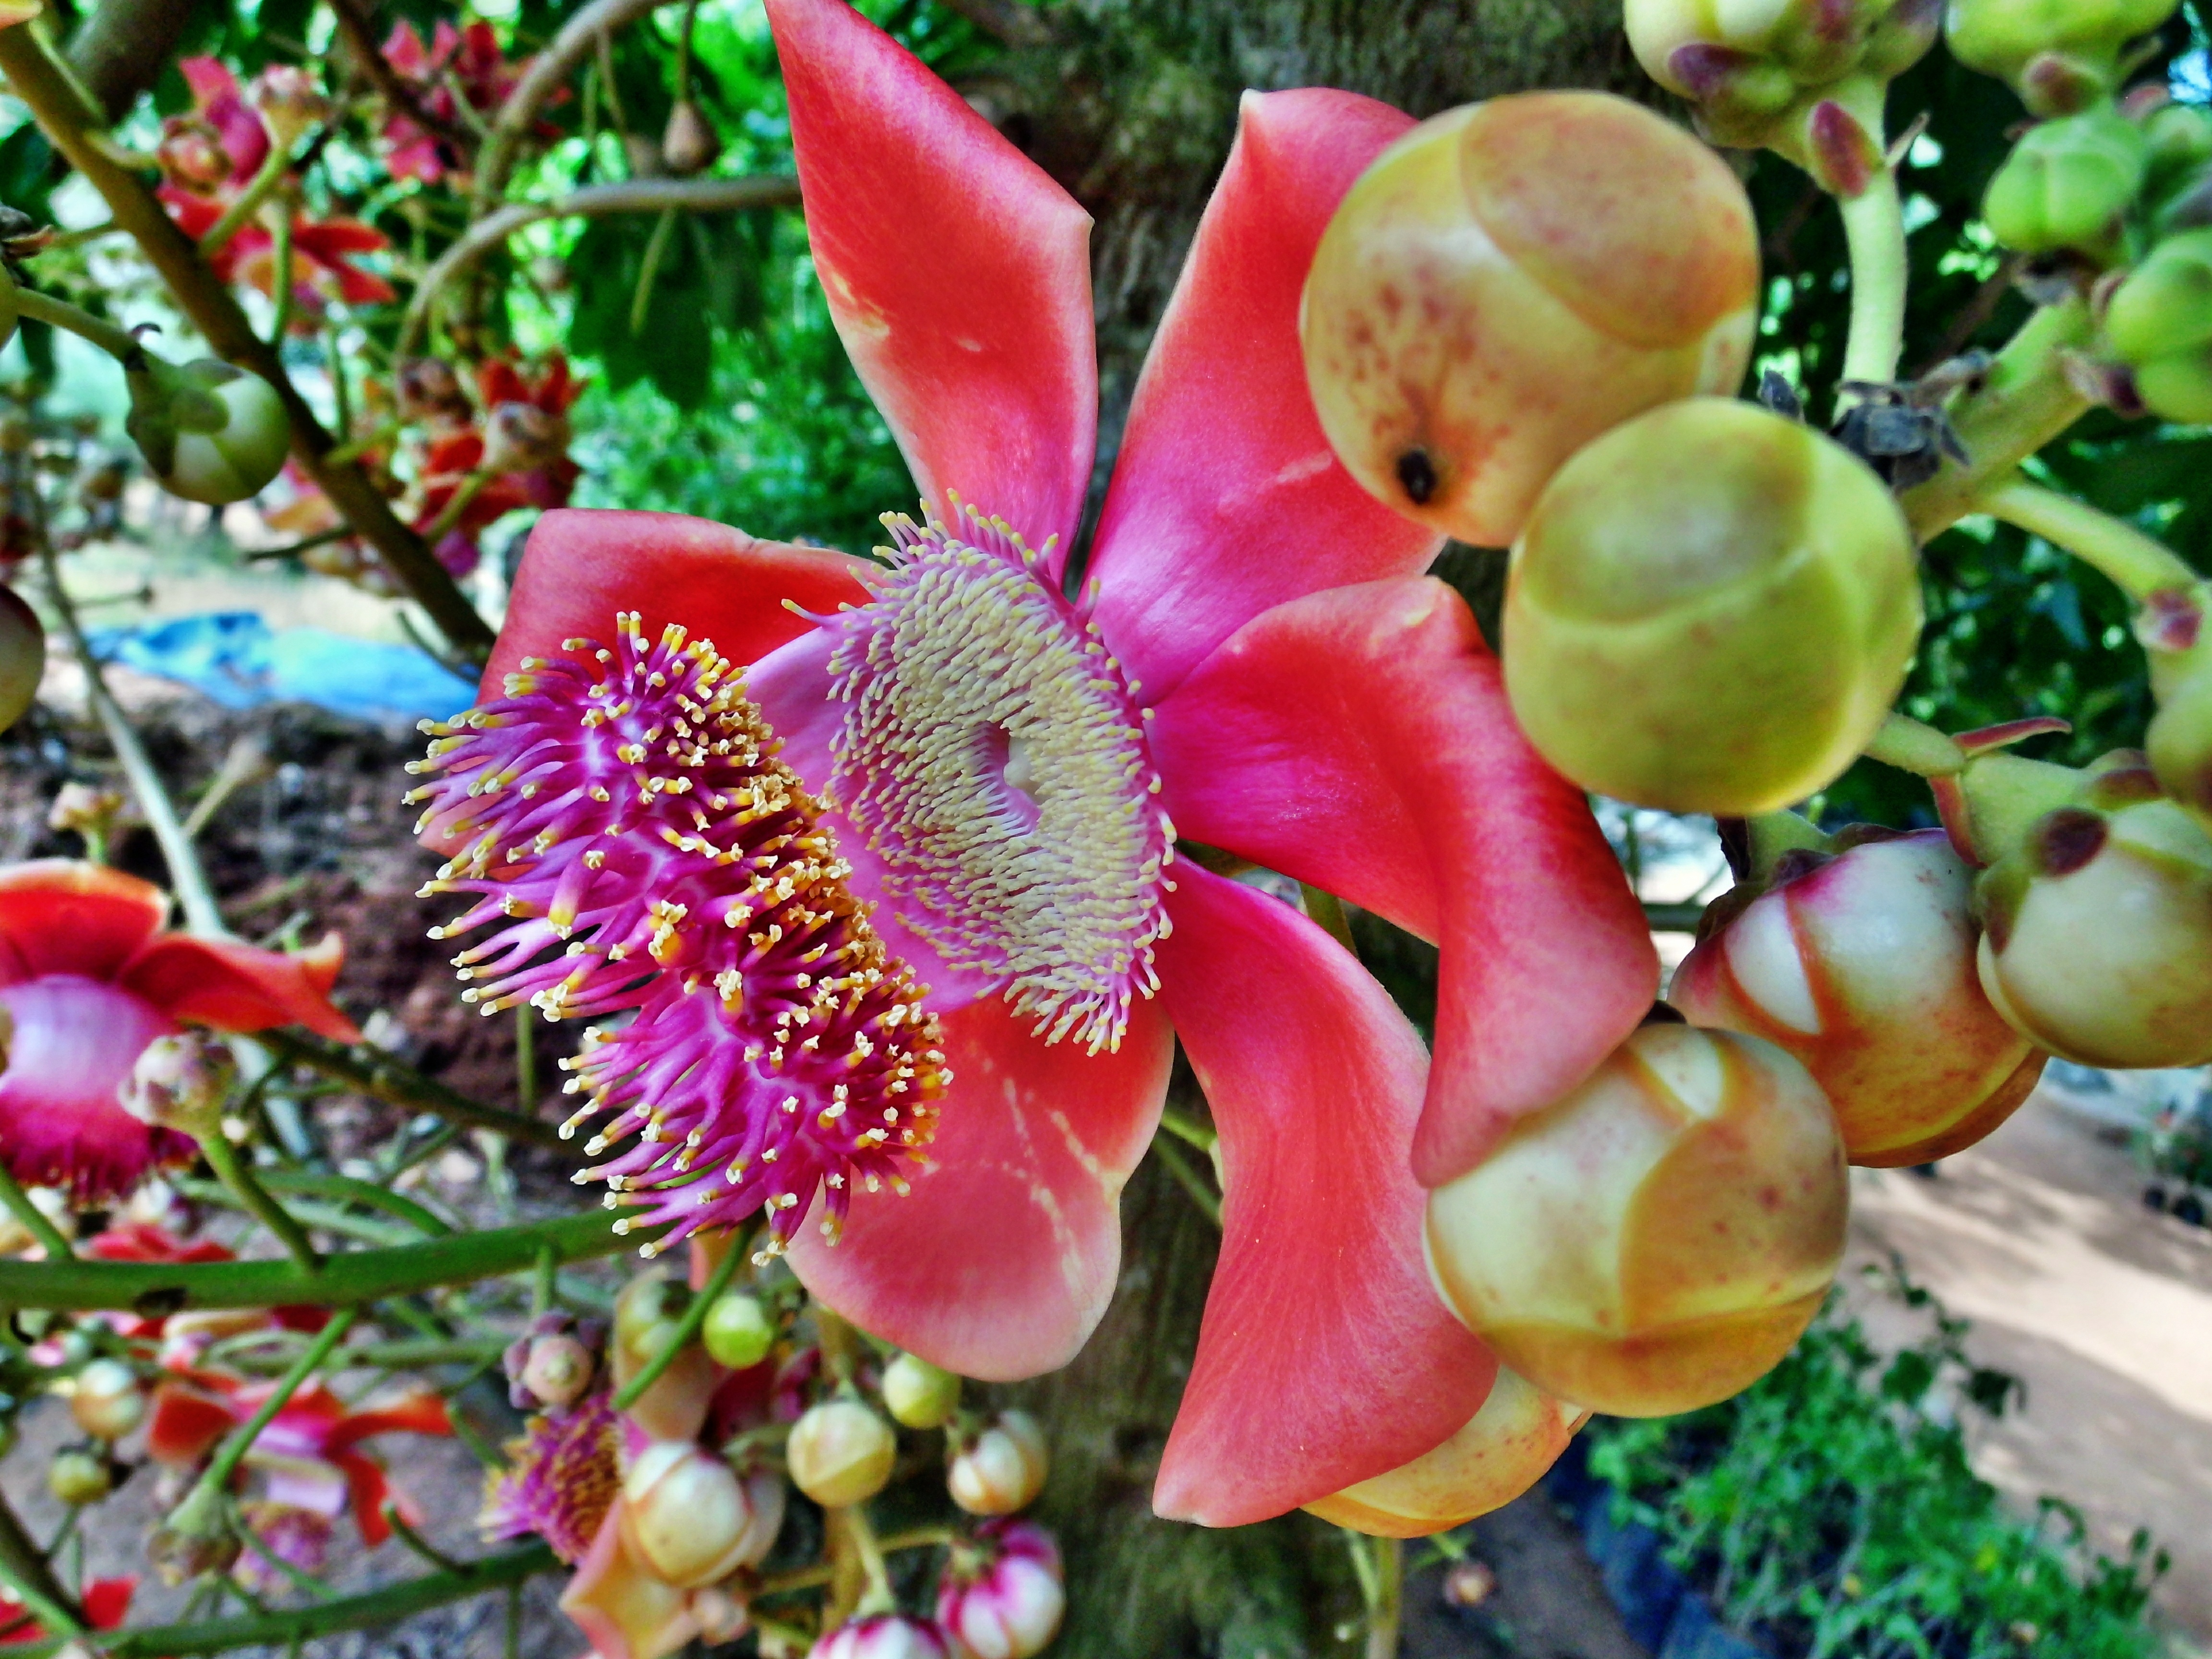
nature, blossom, plant, fruit, flower, petal, bloom, floral, pollen, food, red, produce, tropical, fresh, asia, botany, blooming, colorful, garden, pink, close, flora, perennial, thailand, shrub, bright, shoot, beauty, up, india, delicate, sala, magenta, macro photography, flowering plant, couroupita guianensis, cannonball tree, land plant, couroupita, langka